Bill Apter

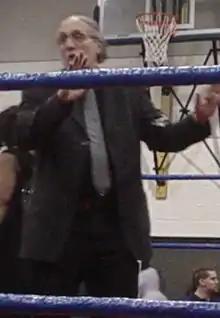
Apter in 2005

William Stanley Apter (born October 22, 1945) is an American journalist and photographer specializing in professional wrestling. He was an editorial staff member and photographer for several magazines during the 1970s, 1980s and 1990s, notably "Pro Wrestling Illustrated". These magazines often reported wrestling in kayfabe, focusing on the storylines and angles rather than reporting "backstage" goings on. Apter was so closely associated with these magazines that they were often known as "Apter Mags". The influence of these publications in the days before cable television and the internet was such that Apter has been credited with launching the careers of many young wrestlers whom he featured on magazine covers.